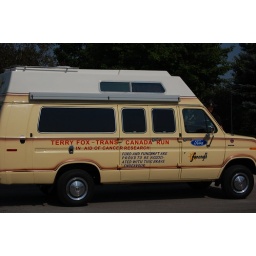
The actual van used by Terry Fox in his cross Canada run in 1980.